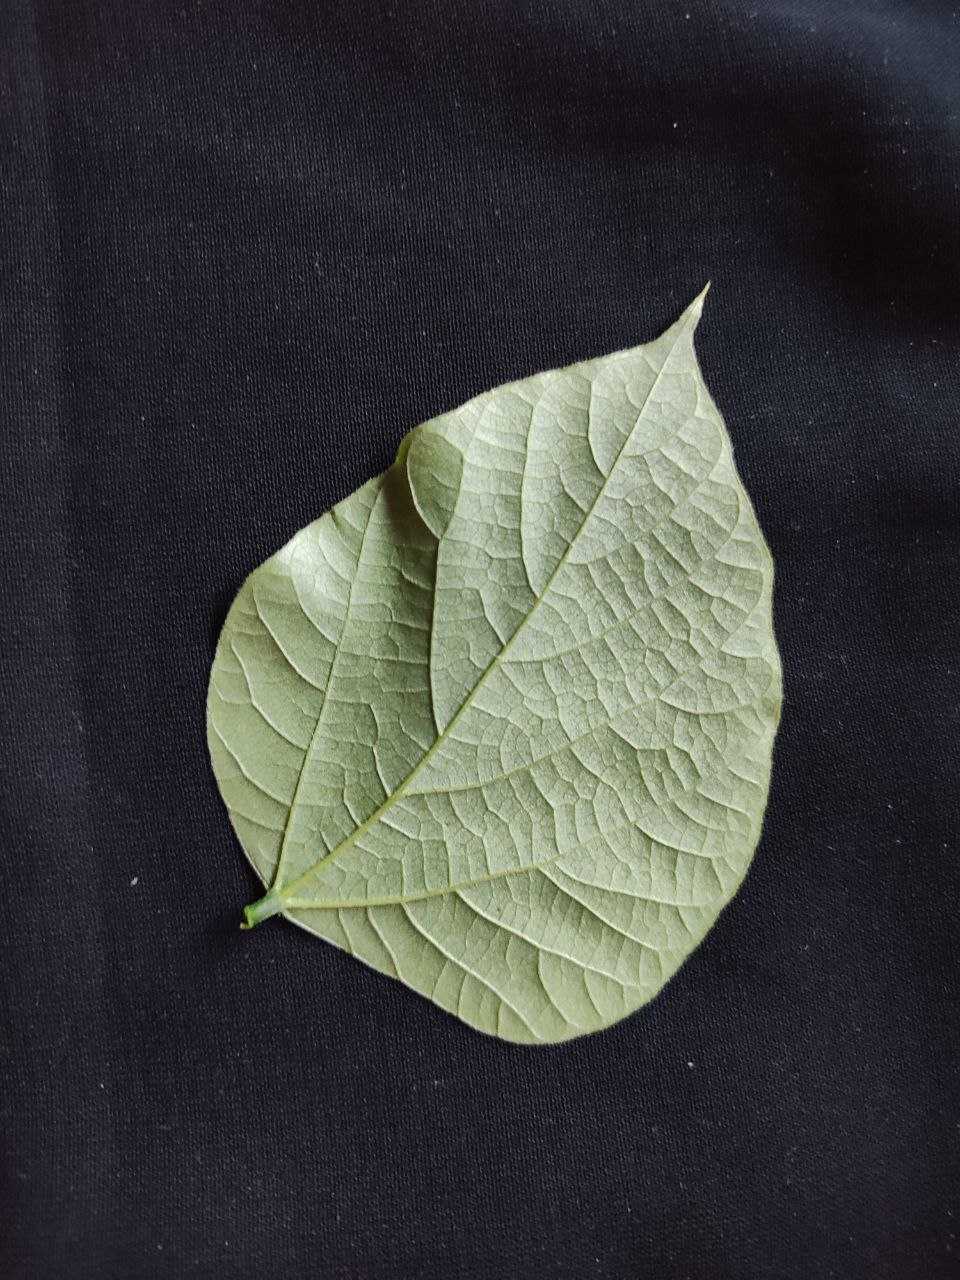
Crop: bean
Leaf condition: Fresh Leaf